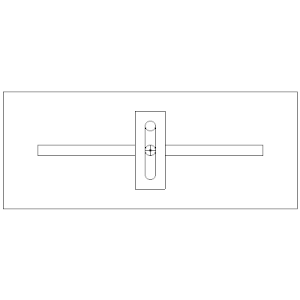
Un système manivelle-cadre sert à convertir le mouvement linéaire d'une règle coulissante en un mouvement rotatif, et vice-versa. Une pièce en mouvement alternatif, par exemple un piston, est directement attachée à un galet coulissant qui est lui-même relié à une pièce en mouvement rotatif. Le mouvement du piston suit une loi sinusoïdale en fonction du temps si la vitesse de rotation est constante.